Native Americans and reservation inequality

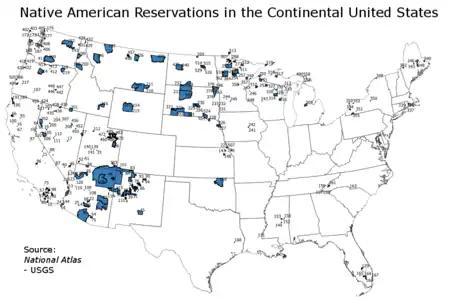
Bureau of Indian Affairs map of reservations in the continental United States

Native American reservation inequality underlies a range of societal issues that affect the lives of Native American populations residing on reservations in the United States. About one third of the Native American population, about 700,000 people, lives on an Indian Reservation in the United States. Reservation poverty and other discriminatory factors have led to persisting social inequality on Native American reservations. Disparities between many aspects of life at the national level and the reservation level, such as quality of education, quality of healthcare, substance use disorders, teenage pregnancy, violence, and suicide rates are significant in demonstrating the inequality of opportunities and situations between reservations and the rest of the country.